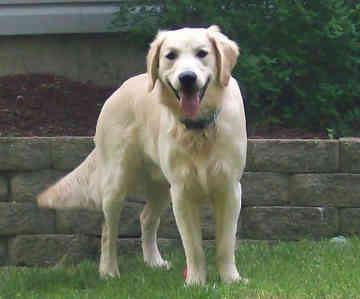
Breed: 5355-n000126-golden_retriever